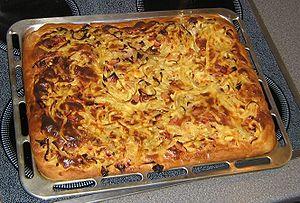
Un zwiebelkuchen, littéralement « gâteau aux oignons » en allemand, est une tarte à une seule croûte remplie d'un mélange d'oignons cuits à la vapeur, de bacon coupé en dés, de crème et de graines de carvi. Ce mets est surtout populaire dans les régions à vignobles de l'Allemagne, dont la Hesse rhénane, le Palatinat, la Franconie et le district de Souabe.